Sama-Bajau

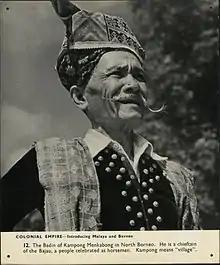
A Bajau chieftain in traditional attire from Kampung Menkabong, Tuaran, British North Borneo,

Sama-Bajau were first recorded by European explorers in 1521 by Antonio Pigafetta of the Magellan-Elcano expedition in what is now the Zamboanga Peninsula. Pigafetta writes that the "people of that island make their dwellings in boats and do not live otherwise". They have also been present in the written records of other Europeans henceforth; including in Sulawesi by the Dutch colonies in 1675, in Sulawesi and eastern Borneo by Thomas Forrest in the 1770s, and in the west coast of Borneo by Spenser St. John in the 1850s and 1860s.